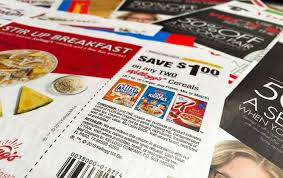
Label: paper